Infectious diseases (athletes)

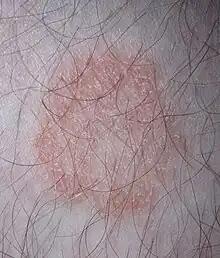

Ringworm, more properly called Tinea, presents as a reddish/brown raised or bumpy patch which may be